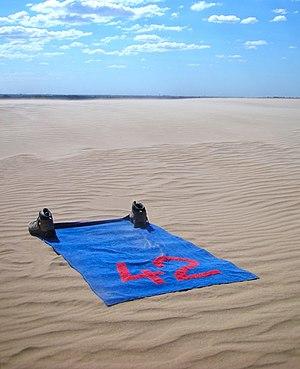
Une serviette de bain bleue marquée du nombre 42 écrit en rouge et une paire de chaussures reposant sur une vaste dune. C'est une référence au Guide du voyageur galactique de Douglas Adams."
La grande question sur la vie, l'univers et le reste est – dans l'œuvre de science-fiction de Douglas Adams Le Guide du voyageur galactique – la question ultime sur le sens de la vie. Une réponse est proposée : le nombre 42, mais le problème est que personne ne sait précisément à quelle question elle répond. Dans l'histoire, la réponse est cherchée par le super-ordinateur Pensées Profondes. Cependant, celui-ci n'était pas assez puissant pour fournir la question ultime après avoir calculé la réponse durant 7,5 millions d'années. La réponse de Pensées Profondes embarque les protagonistes dans une quête pour découvrir la question qui y correspond.
Le 25 mai est le 145ᵉ jour de l'année du calendrier grégorien, le 146ᵉ en cas d'année bissextile. Il reste 220 jours avant la fin de l'année.
Le jour de la serviette est une célébration annuelle rendant hommage tous les 25 mai à l'écrivain britannique Douglas Adams. Les participants sont invités à emporter avec eux une serviette de bain pendant la journée. La célébration débute en 2001 après le décès de Douglas Adams le 11 mai 2001. La serviette est une référence à l'œuvre principale de l'auteur, Le Guide du voyageur galactique.